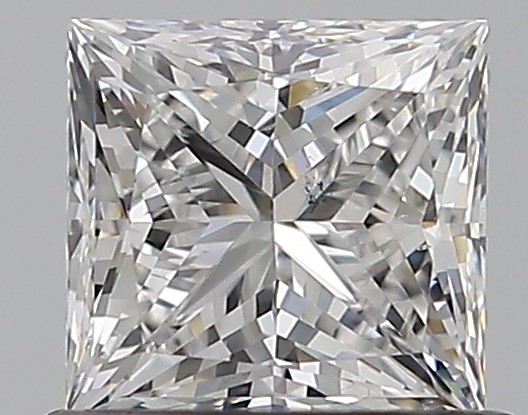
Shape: princess
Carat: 0.75
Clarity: VS2
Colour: E
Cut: VG
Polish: EX
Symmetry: VG
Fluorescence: N
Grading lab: GIA
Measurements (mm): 4.94 x 4.74 x 3.54